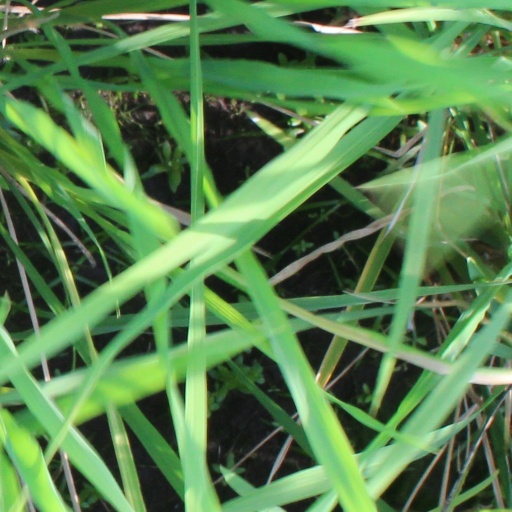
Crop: rice